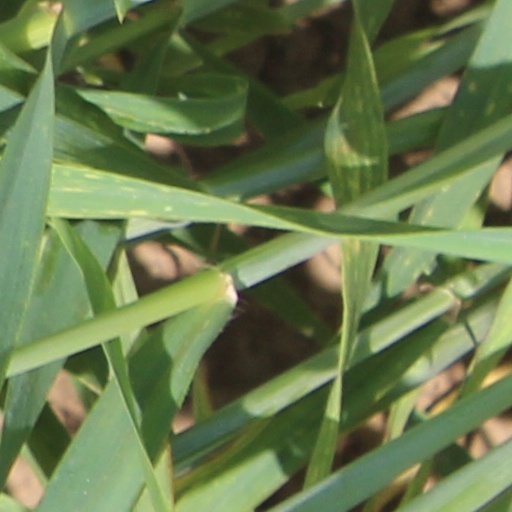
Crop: wheat